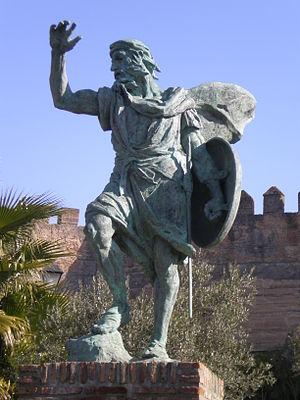
Le Gharb al-Ândalus est une ancienne province d'Al-Andalus qui correspond aux régions du sud du Portugal, avant la Reconquista. Par extension, on inclut généralement dans al-Gharb al-Ândalus la province arabo-berbère d'al-Tagr al-Adna, qui correspond au centre du Portugal actuel, et qui constituait en réalité une entité politique et administrative distincte. L'histoire du Gharb commence en 711, lorsque l'ancienne Lusitanie romaine est intégrée dans le vaste empire omeyyade de Damas sous les noms d'al-Tagr al-Adna et de Gharb al-Ândalus. Elle s'achève en 1249, avec la conquête de l'Algarve par le roi Alphonse III de Portugal, qui met fin à la Reconquista portugaise. Dans le langage courant, l'expression Gharb al-Ândalus sert à désigner la période d'occupation musulmane de l'actuel territoire continental du Portugal. Le terme Al-Gharb al-Ândalus, adapté à la phonétique et à l'orthographe portugaises, est à l'origine du nom de la province historique et de la région administrative actuelle de l'Algarve au Portugal.
Ibn Marwan dit Al Djilliki soit Le Galicien est un chef muwallad descendant d'une famille hispano-romaine ou wisigothique d'al-Andalus et convertie à l'islam. Il est également le fondateur de la ville de Badajoz dont il devient le prince.
L'histoire d'al-Andalus recouvre les événements survenus au Moyen Âge, notamment entre 711 et 1492, sur l'ensemble des terres de la péninsule Ibérique sous domination musulmane.